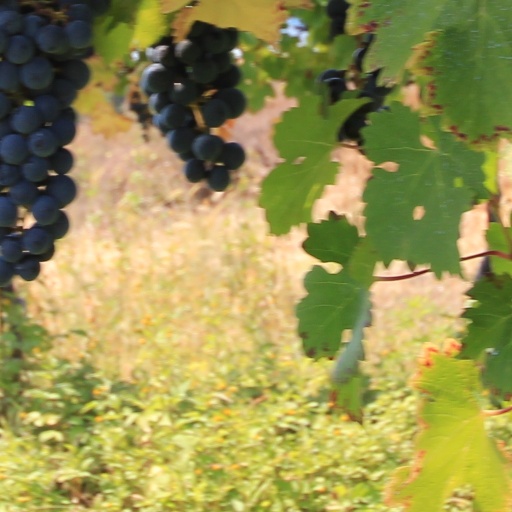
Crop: grape